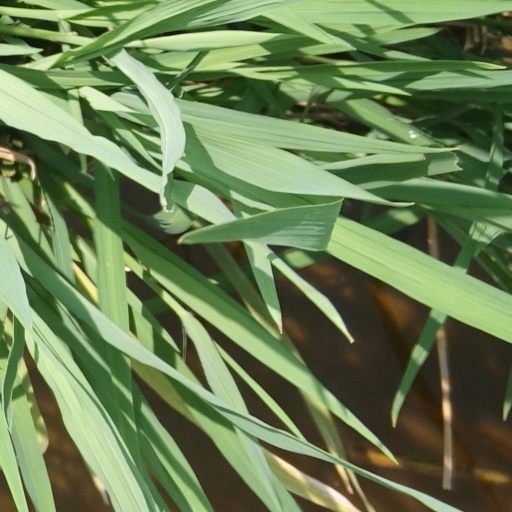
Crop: rice